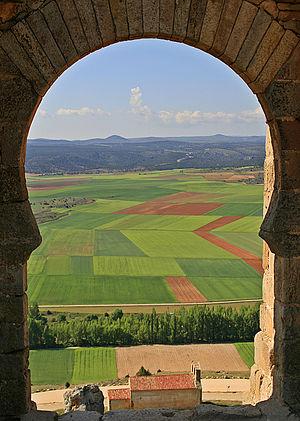
Les Cortes de Valladolid de 1295 sont une session des Cortes de Castille tenue pendant l’été 1295 sur convocation de la reine María de Molina, régente du royaume de Castille et Léon, au nom de son fils le jeune roi Ferdinand.